Barentsburg Heliport, Heerodden

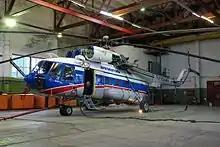
Mil Mi-8 helicopter operated by Spark+ in the hangar at Barentsburg

Arktikugol increased its fleet to five new Mil Mi-8 helicopters, all with Aeroflot markings. Each helicopter has a capacity for 28 passengers and a range of . Following a Jon Michelet article in "Klassekampen" in 1976 there was a major interest by the Norwegian press concerning the heliport. Rumor spread concerning that the airport was illegal and that it was a military installation which in a short time could be transformed into an air base. The lack of initial Norwegian inspections fueled the speculation. The press which underlined that the heliport had a significant higher capacity than the five helicopters actually in use, and that with the heliport's strategic location it could easy be militarized in a conflict. Contributing to the speculation was that Arktikugol used military, rather than the civilian, version of the Mi-8. However, there was never any evidence to support the claims. The surveillance section of the Governor was however not in doubt that there were agents from the Main Intelligence Directorate. There were also speculations that the heliport was planned expanded to a full-length runway which could support fixed-winged aircraft.